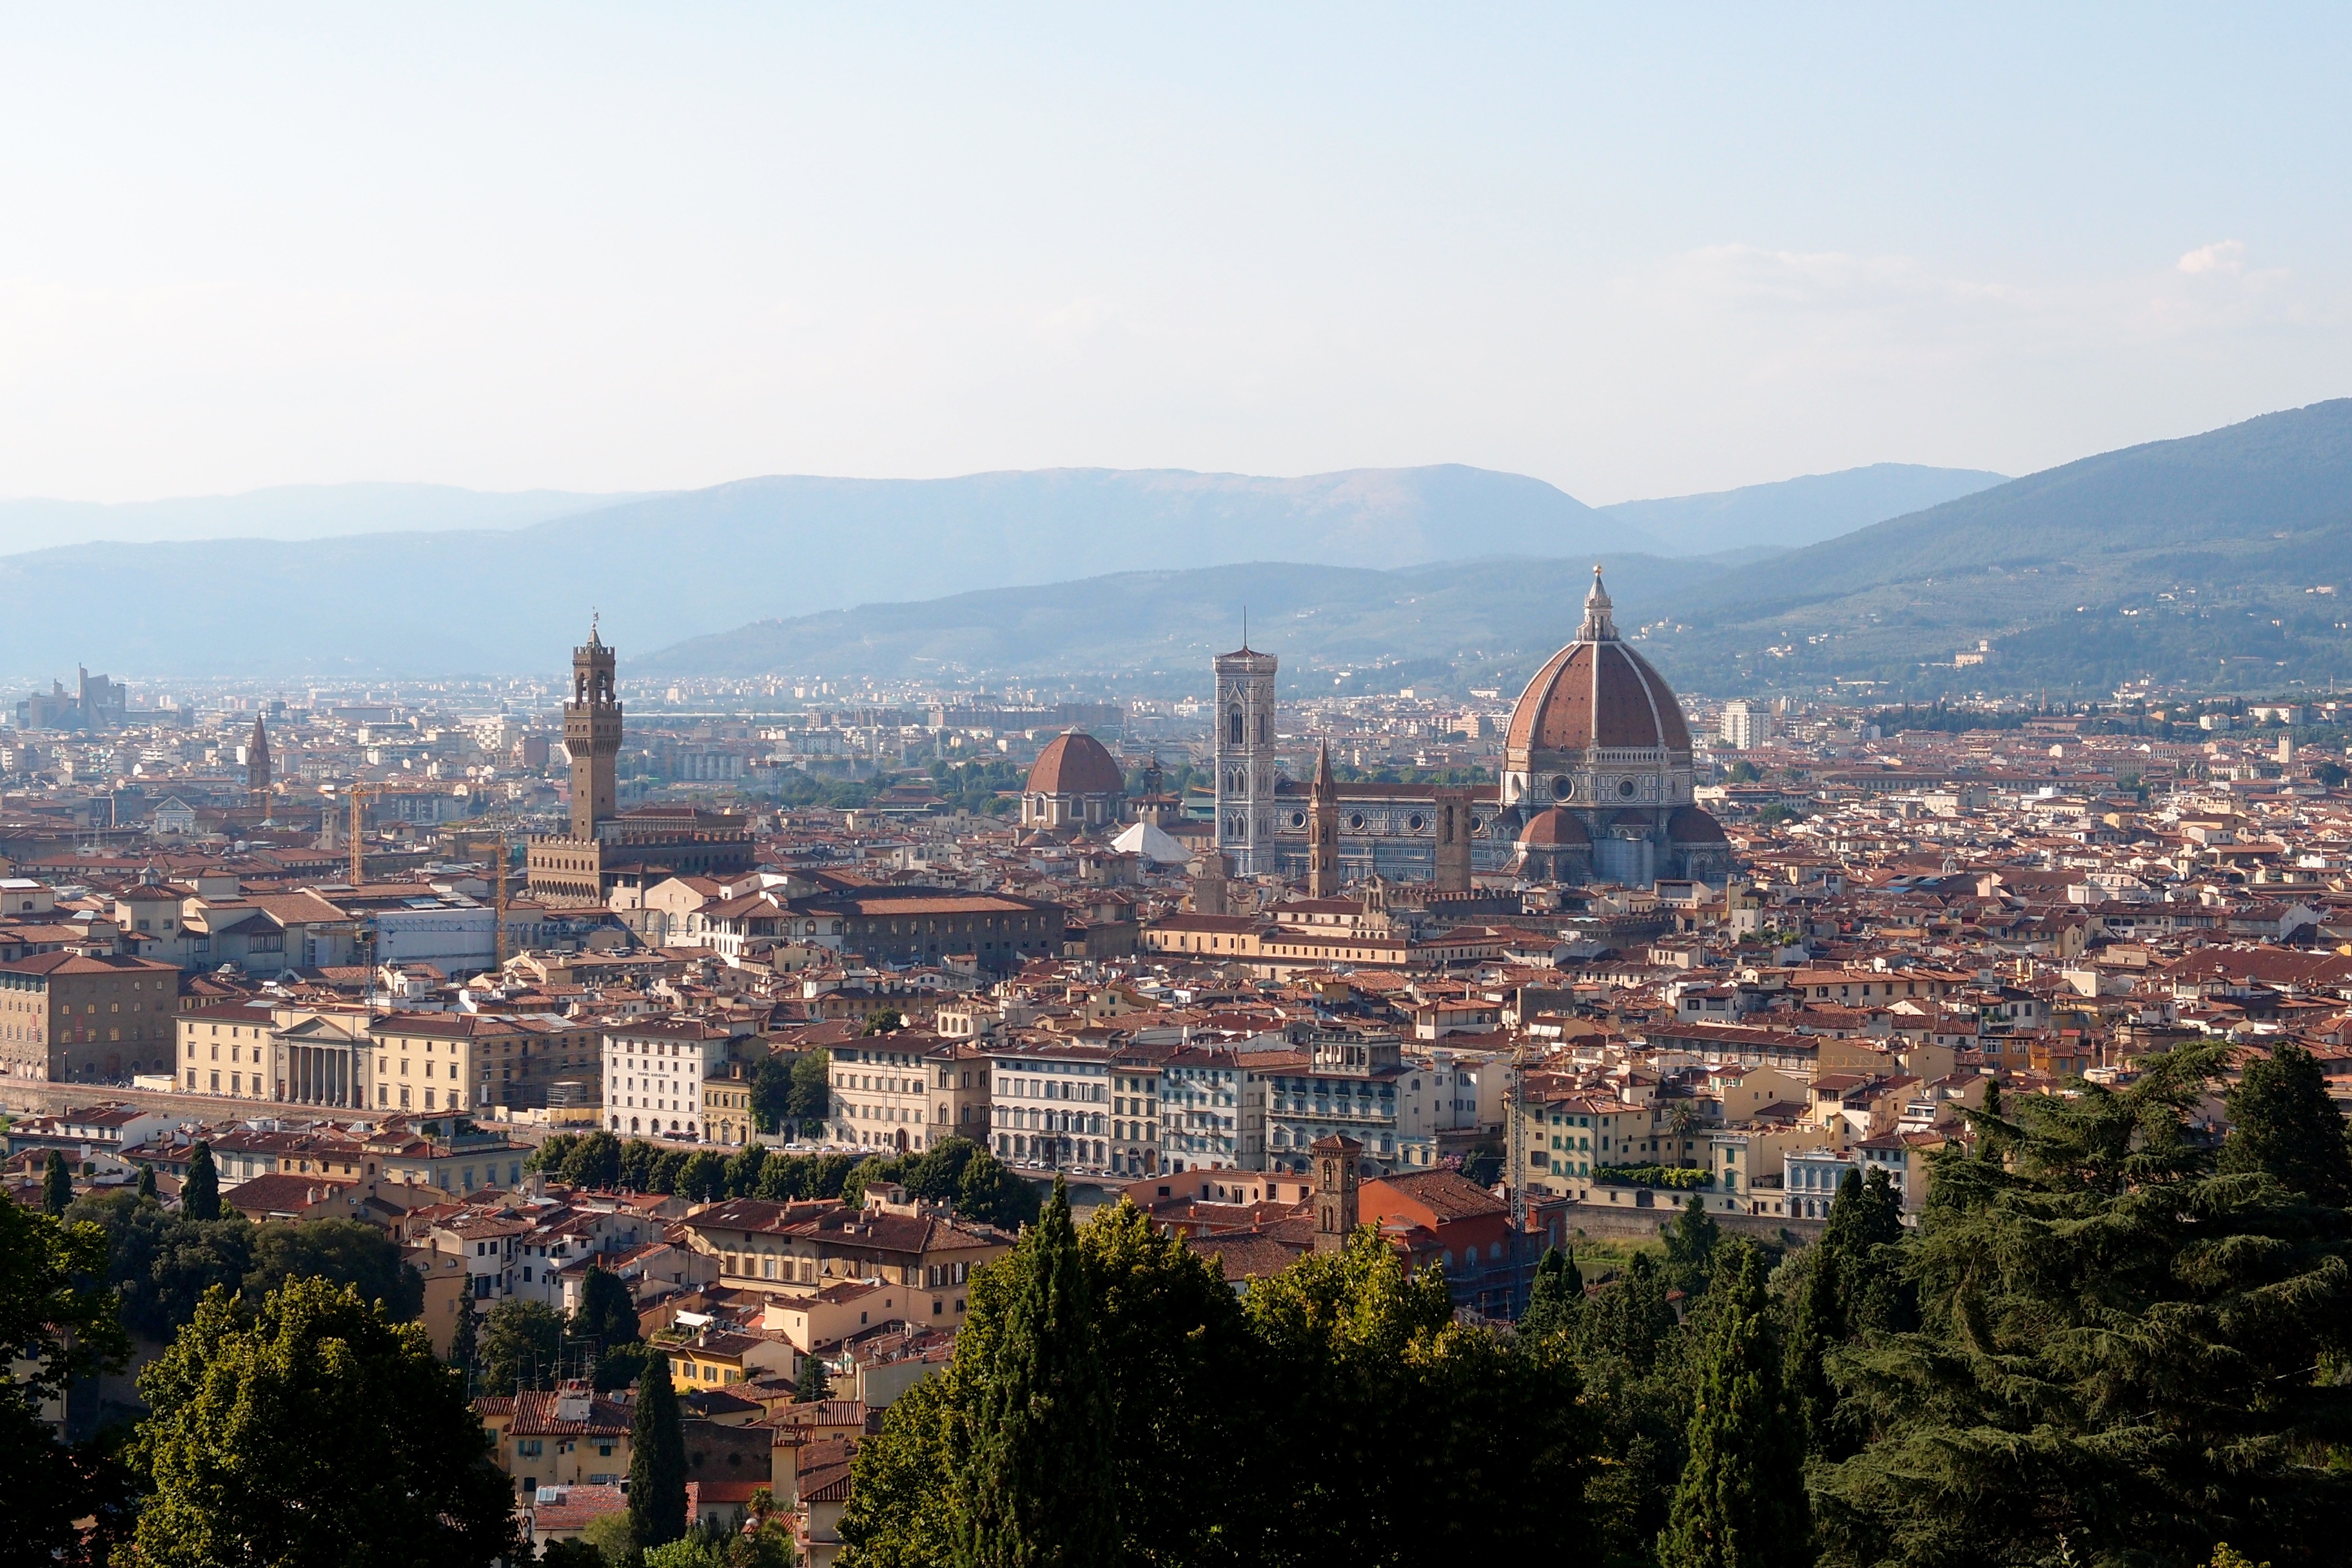
horizon, mountain, skyline, photography, hill, town, city, skyscraper, cityscape, panorama, downtown, landmark, cathedral, top view, mountains, florence, aerial photography, residential area, geographical feature, human settlement